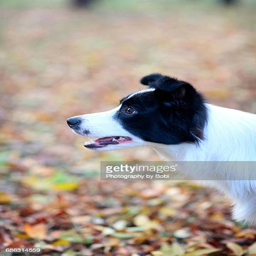
dogs playing in the leaves